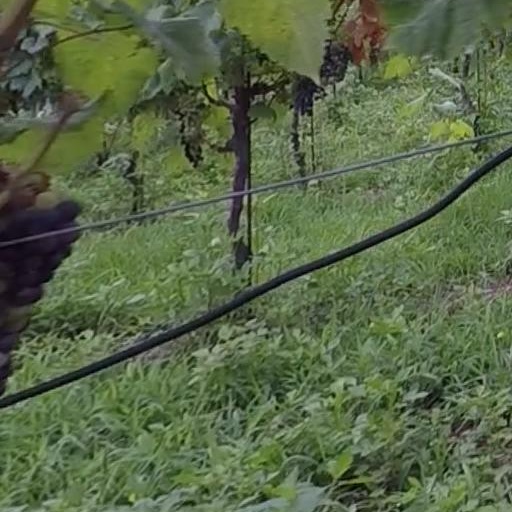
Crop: grape